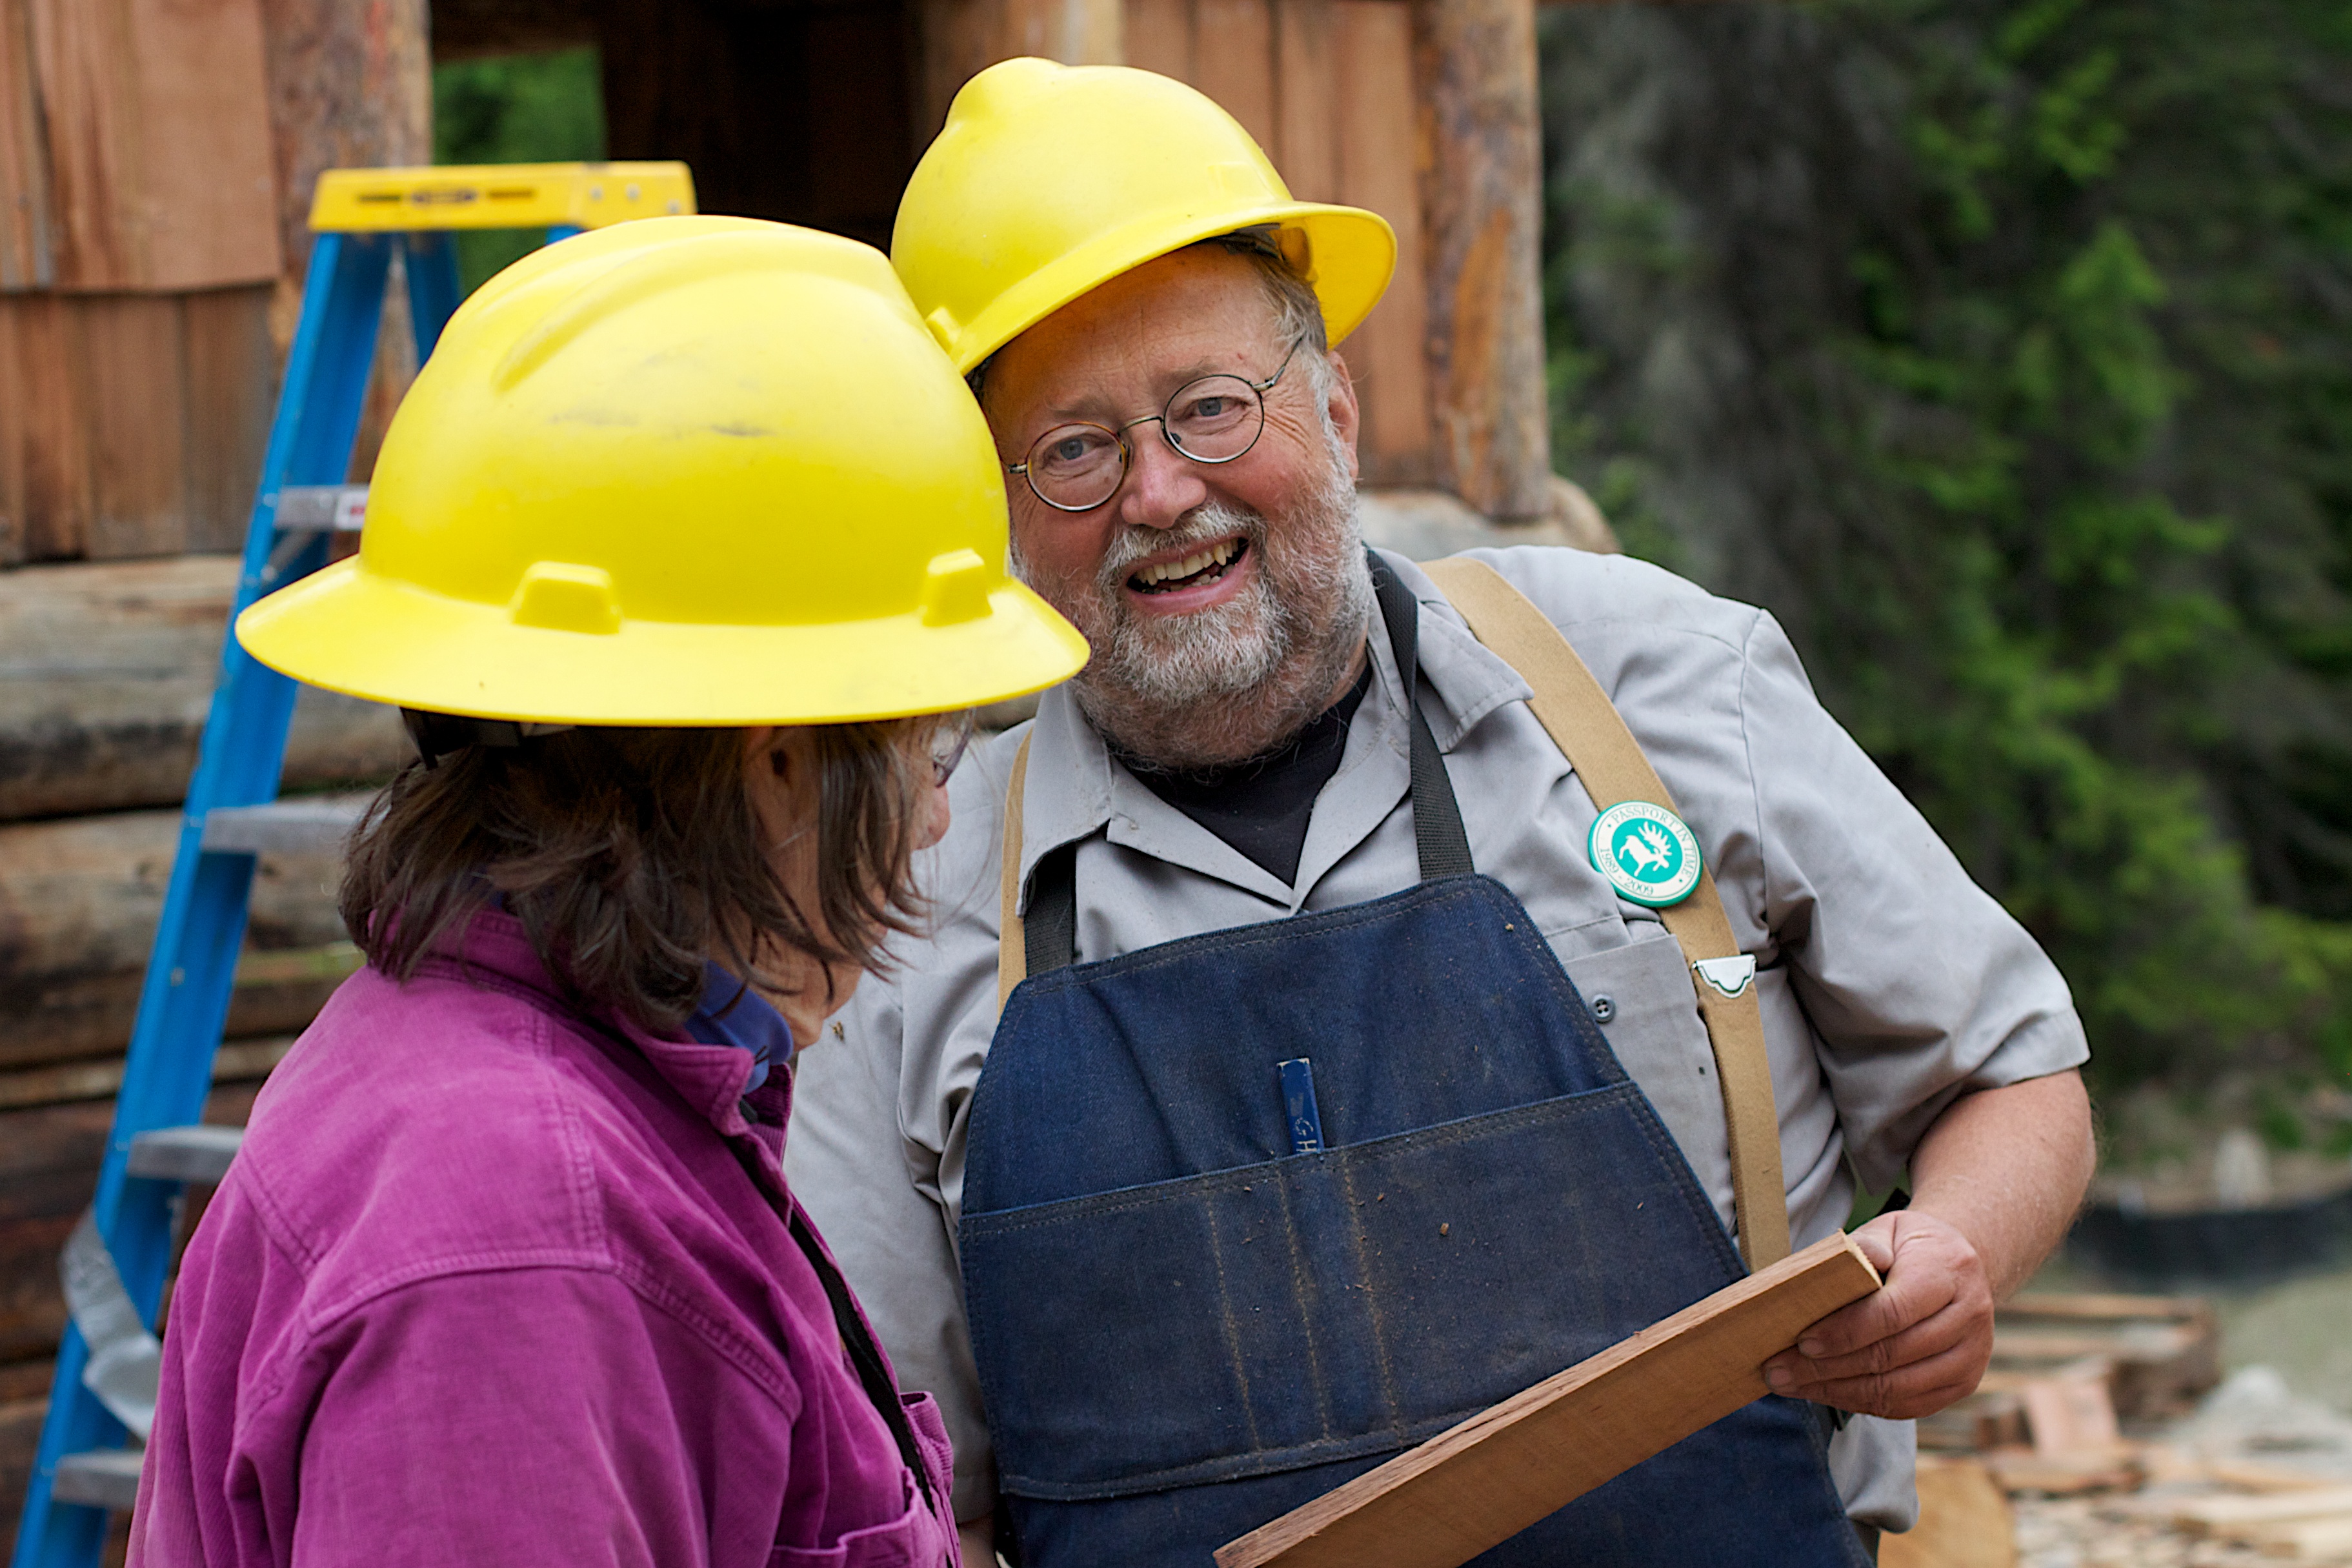
person, people, child, profession, washington, jockey, odyssey, laborer, construction worker